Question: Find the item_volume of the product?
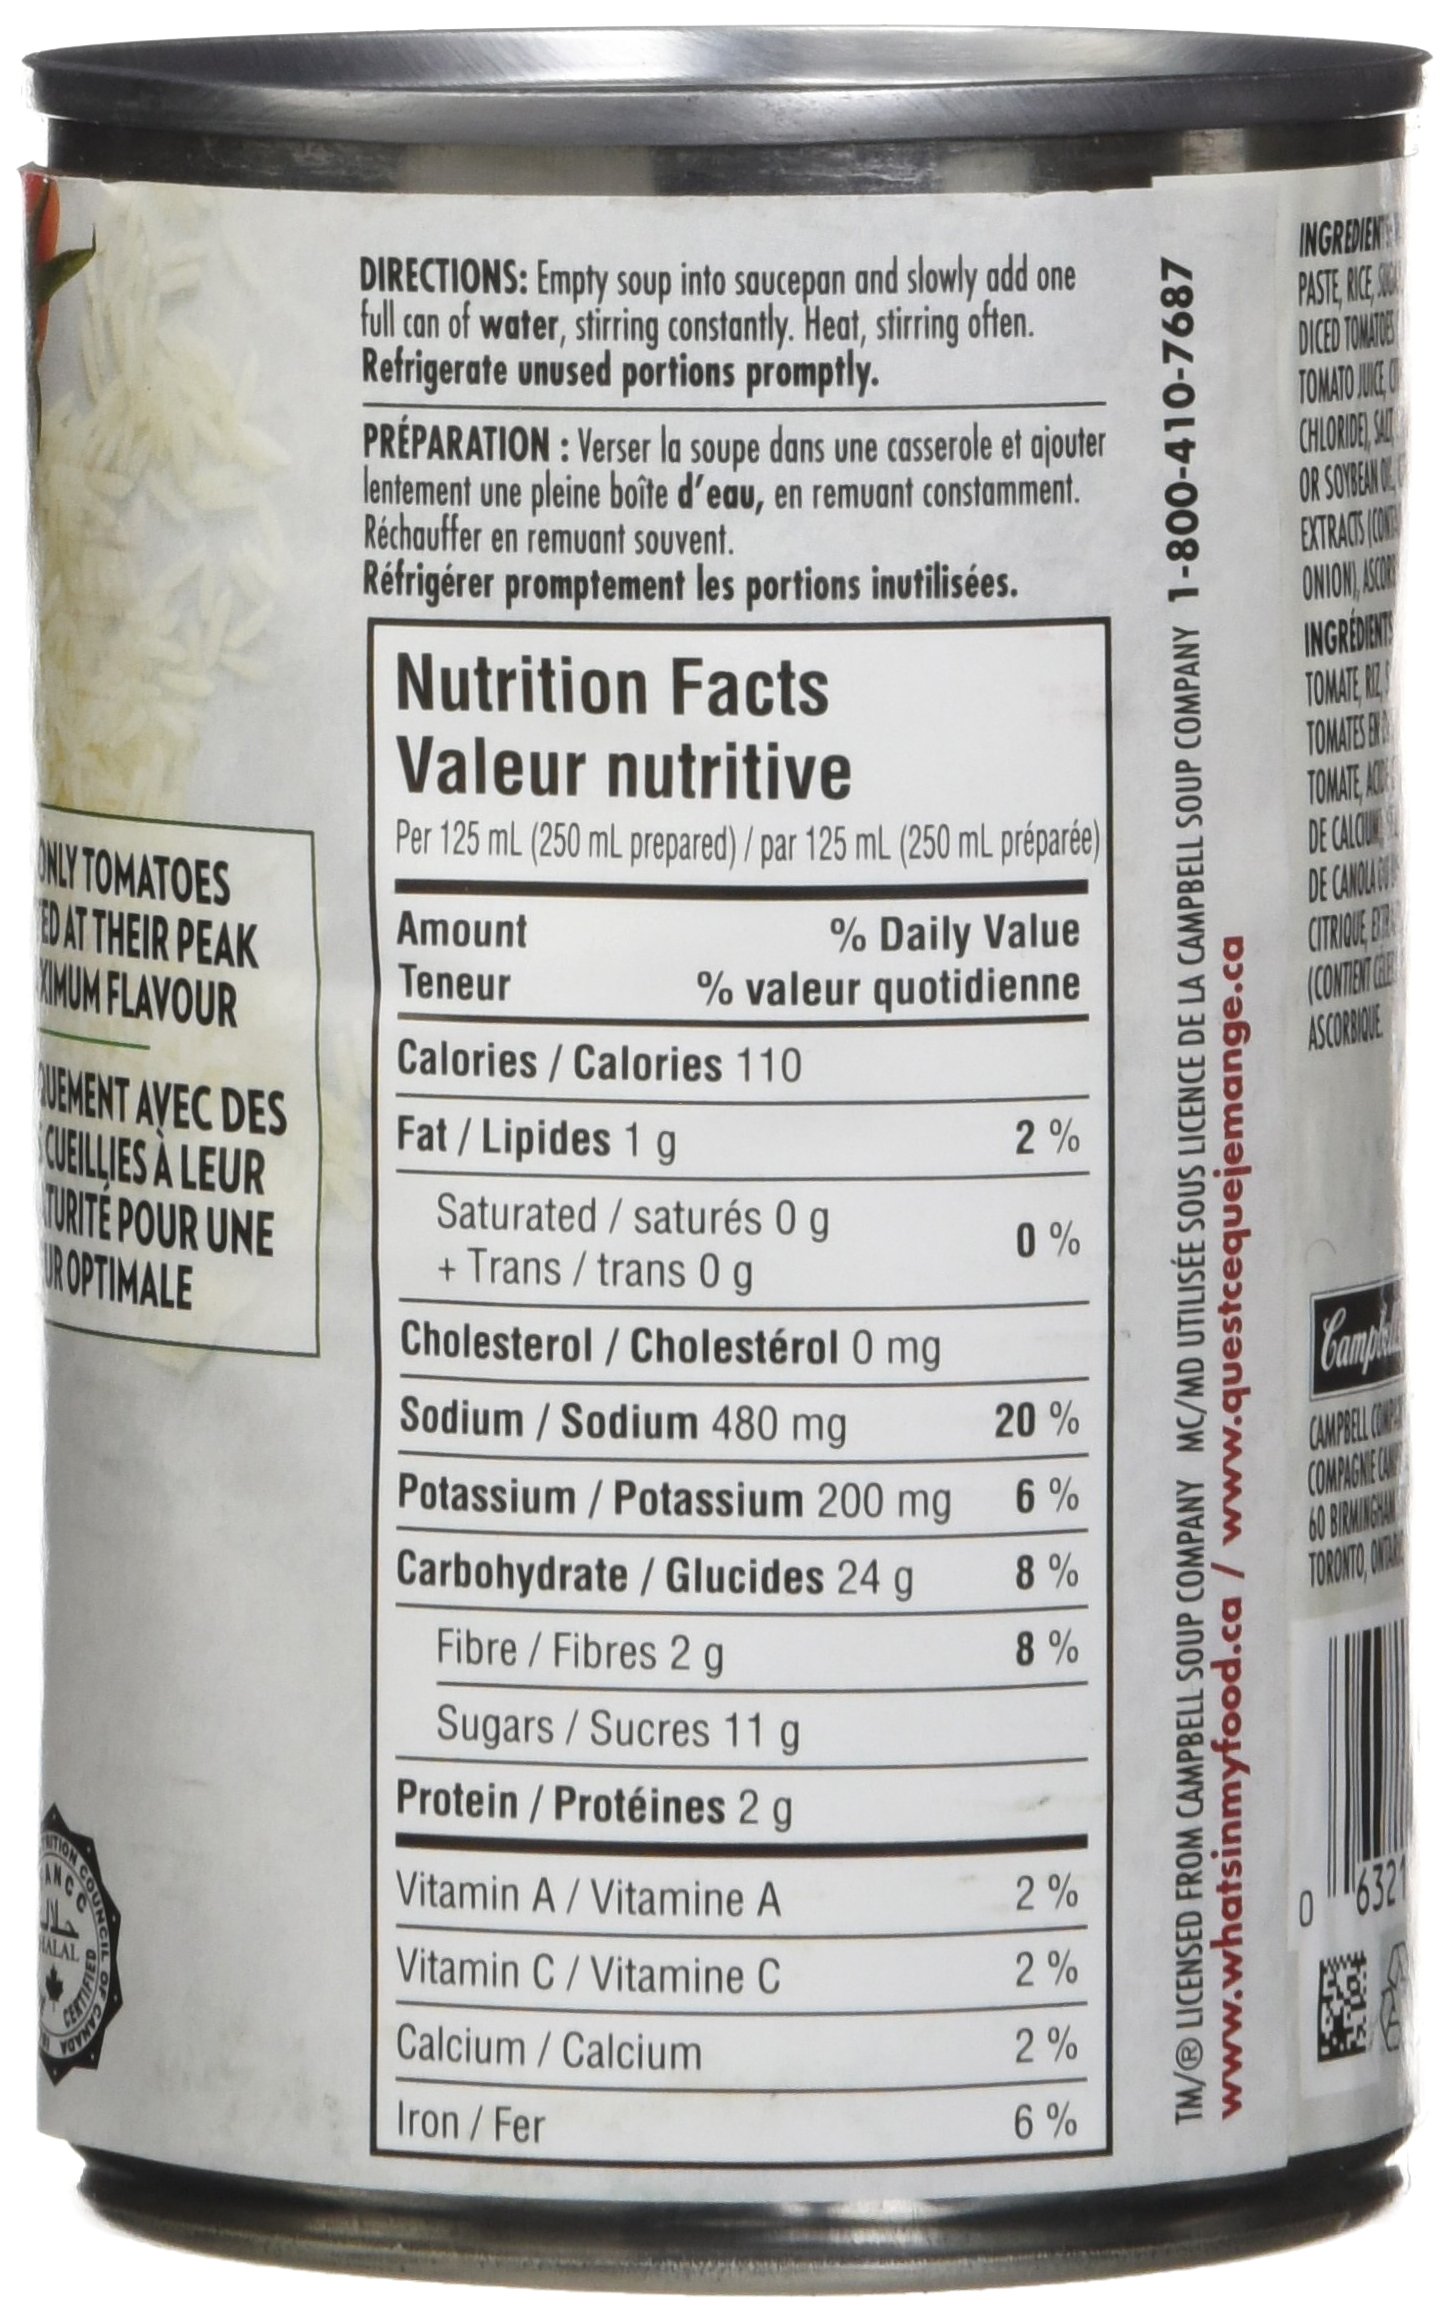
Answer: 250.0 millilitre